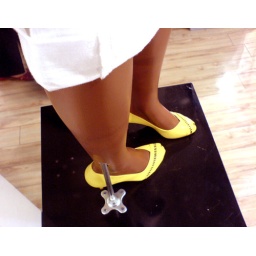
A mannequin's yellow shoes in TopShop.